Erode district

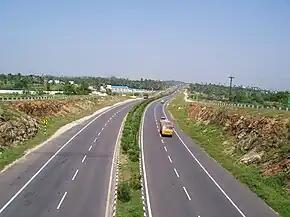
NH 544 near Chithode

The transportation system in the district is well-developed with the district well-connected by a wide road network and a limited rail network. The district has one major railway station, Erode Junction. It is one of the major stations in the state and handles nearly 165 trains. It has a diesel locomotive shed and an electric loco shed attached to it.